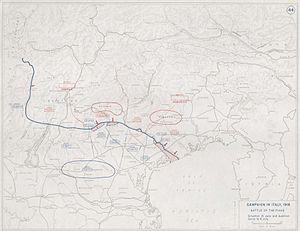
La bataille du Piave ou offensive du Piave est une bataille qui s'est déroulée en juin 1918 dans le Nord de l'Italie au cours de la Première Guerre mondiale. Elle s'est conclue par la défaite de l'armée austro-hongroise, dont elle a constitué la dernière offensive majeure au cours de la guerre.